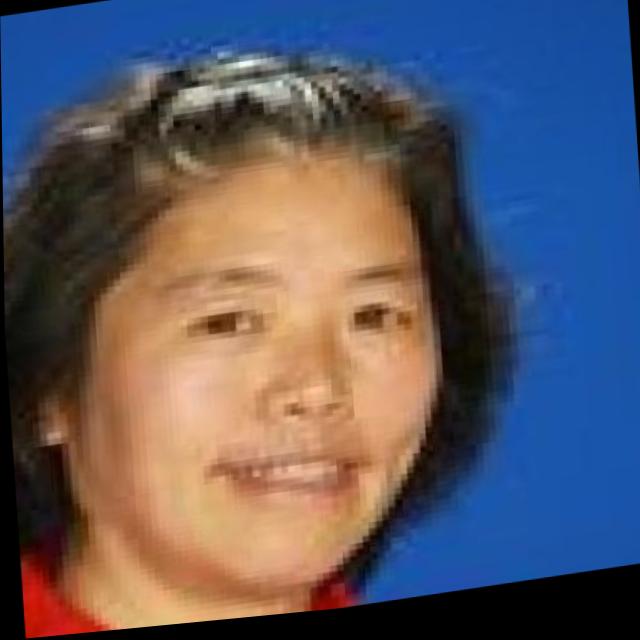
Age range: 45-64